Great Big Sea

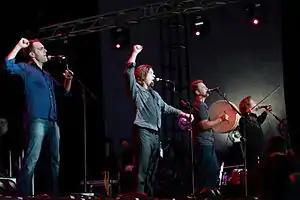
Great Big Sea at Byron Bay Bluesfest in Australia, in April 2012.

On June 13, 2007, the band announced they would return to the studio with producer Hawksley Workman. On March 14, 2008, the band announced that the title of the new album would be "Fortune's Favour", borrowing a phrase from one of the songs on the album, "England". Prior to the release, a few of the songs that were eventually included on the album were played at live concerts, including "Love Me Tonight", "Walk on the Moon" "The Rocks of Merasheen", "Straight To Hell", and "Oh Yeah". On April 17, 2008, the band's website announced that the first single from "Fortune's Favour" would be "Walk on the Moon". People who pre-ordered the album from the band's official website were also treated to exclusive digital downloads of the songs "Belong (A Capella)" and "Gallow's Pole". The album was officially released on June 24, 2008 across all of North America.